Alabama Great Southern Railroad

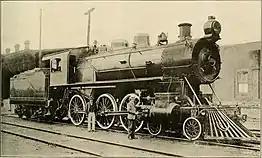
AGS locomotive from the August 1905 Railway and Locomotive Engineering magazine

The Alabama Great Southern Railroad is a railroad in the U.S. states of Alabama, Georgia, Louisiana, Mississippi, and Tennessee. It is an operating subsidiary of the Norfolk Southern Corporation (NS), running southwest from Chattanooga (where it connects with the similarly owned Cincinnati, New Orleans and Texas Pacific Railway) to New Orleans through Birmingham and Meridian. The AGS also owns about a 30% interest in the Canadian Pacific Kansas City-controlled Meridian-Shreveport Meridian Speedway.